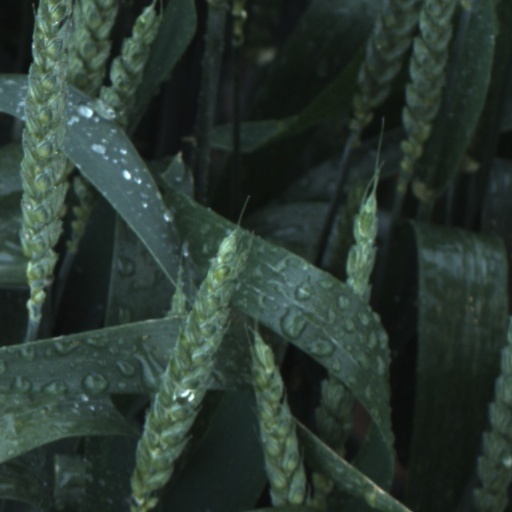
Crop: wheat